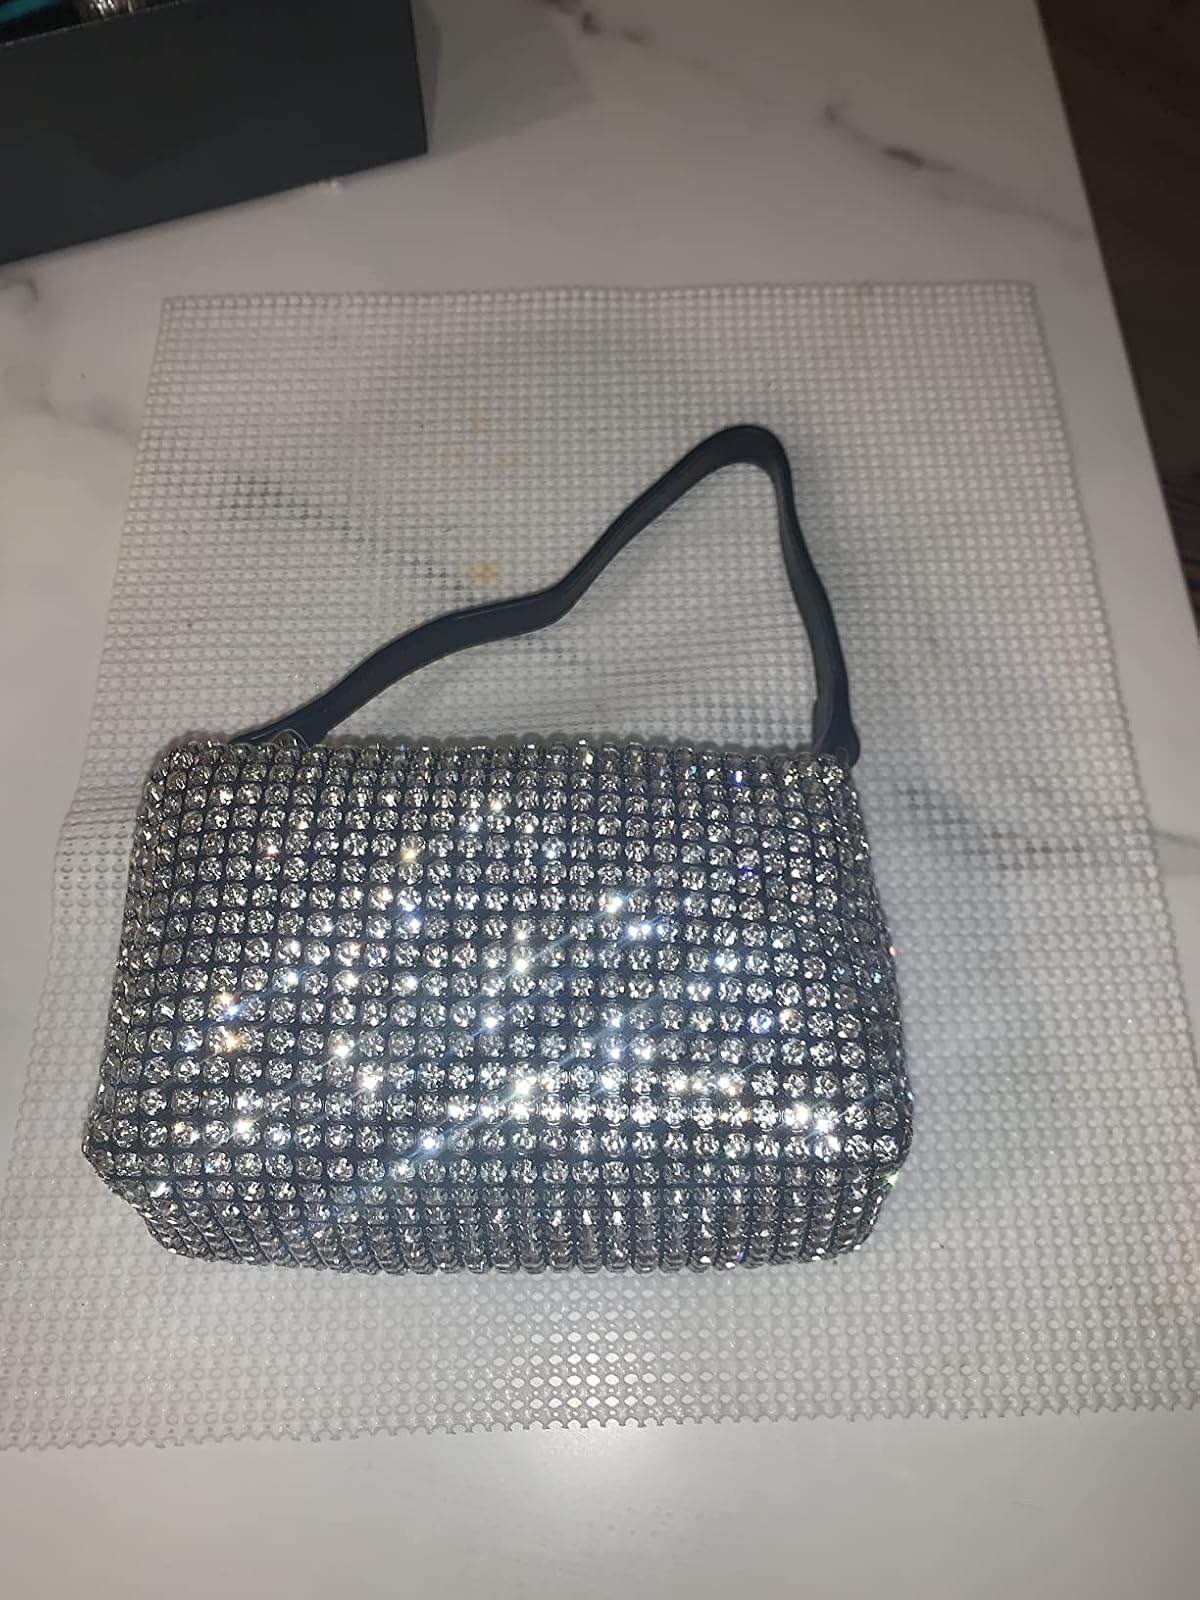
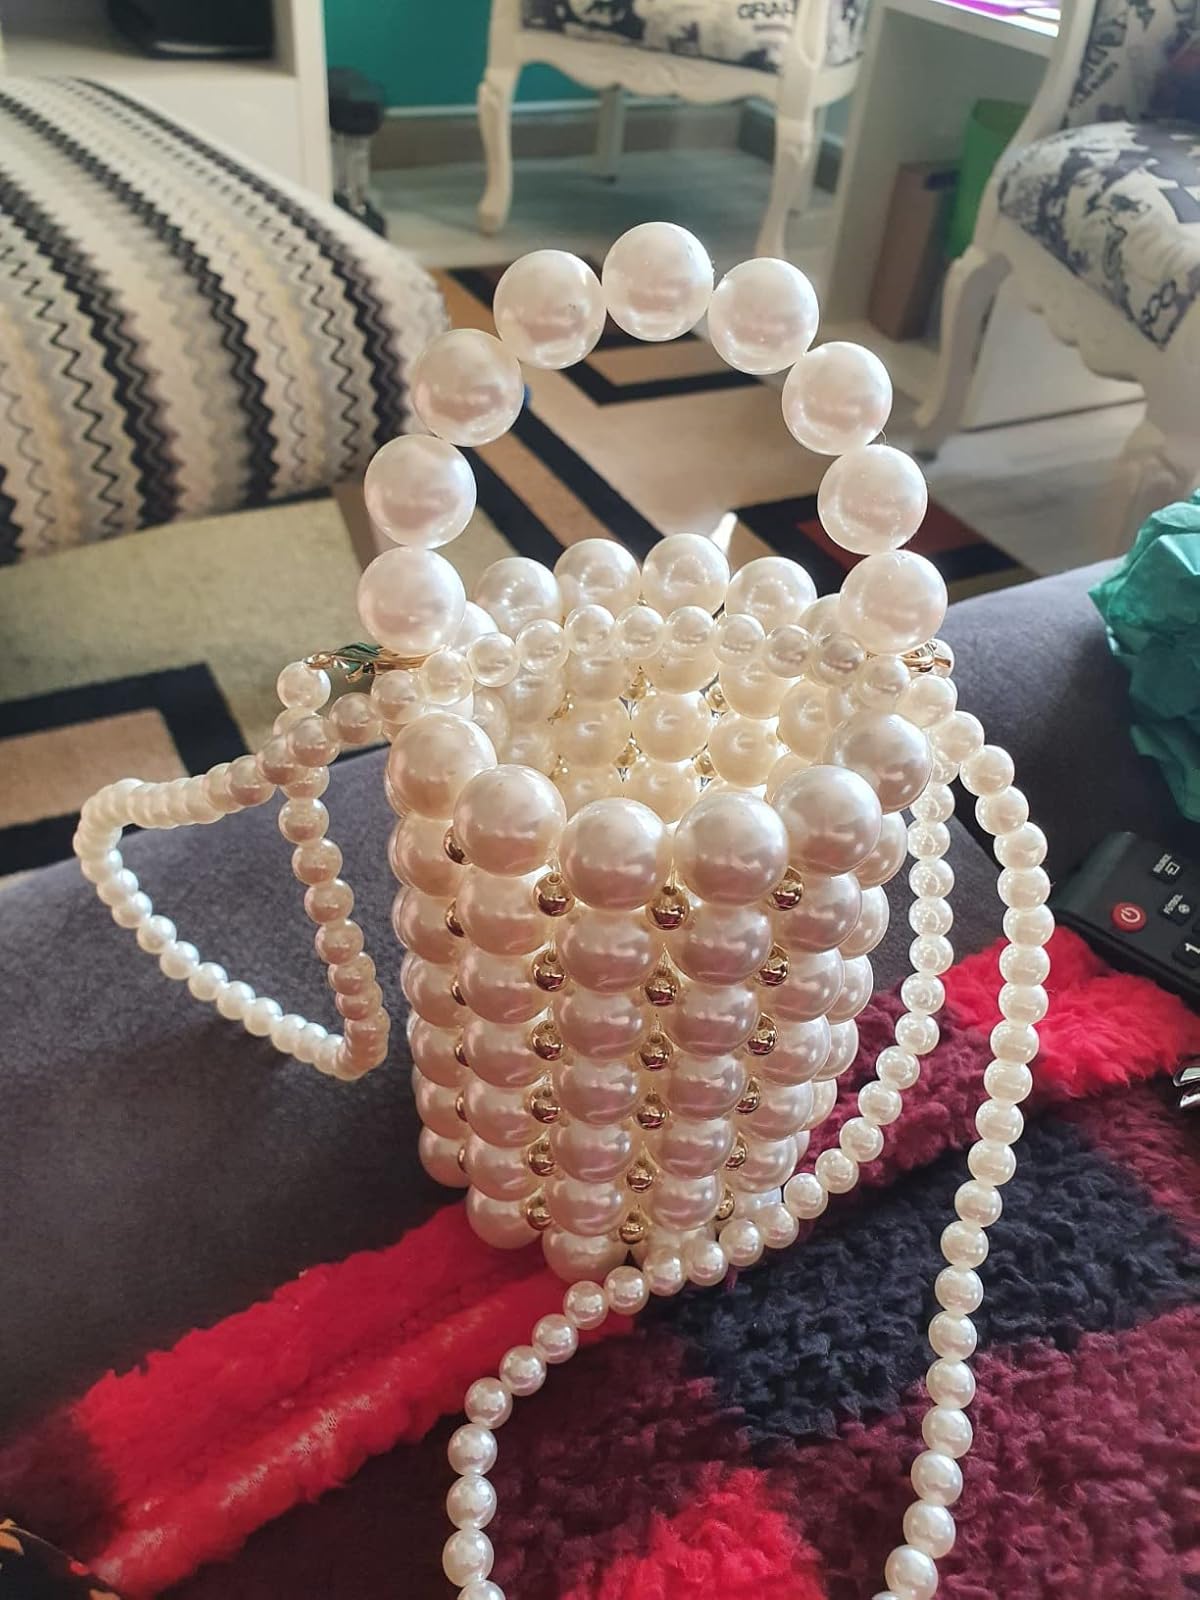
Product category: accessories_handbag
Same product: no